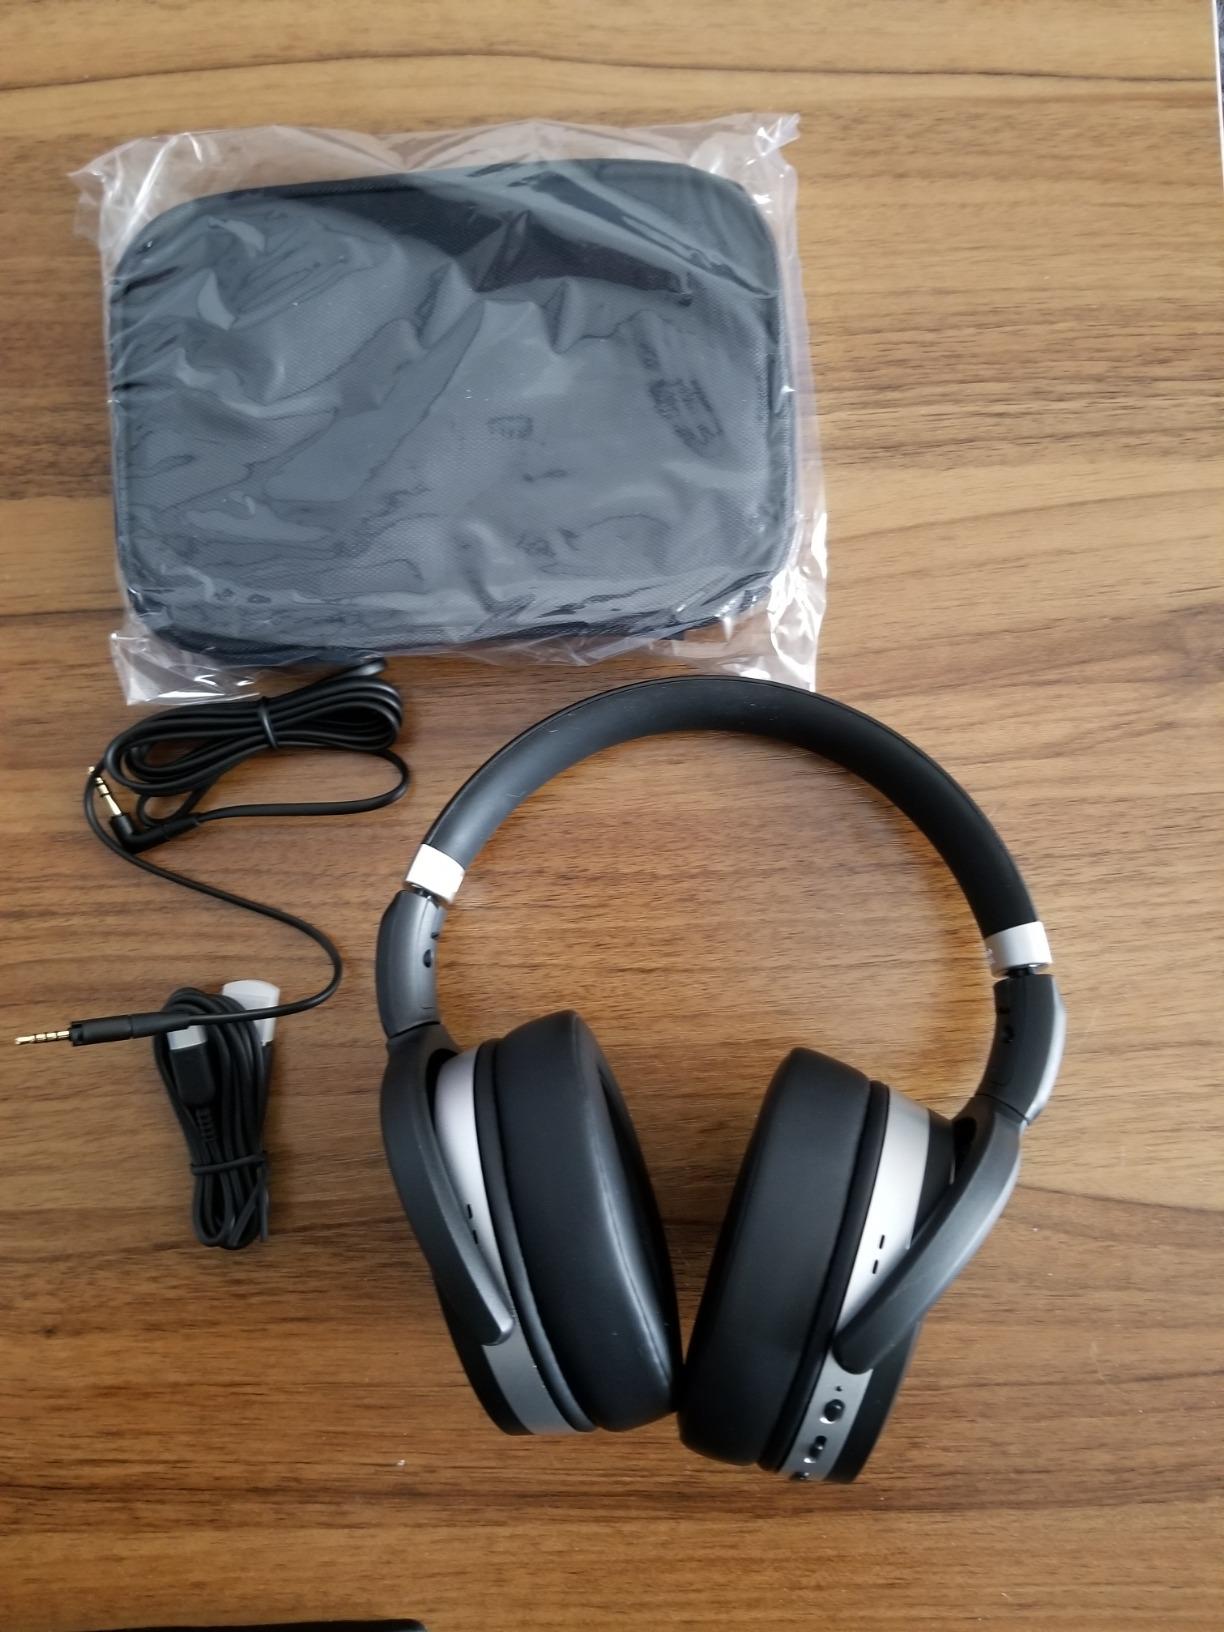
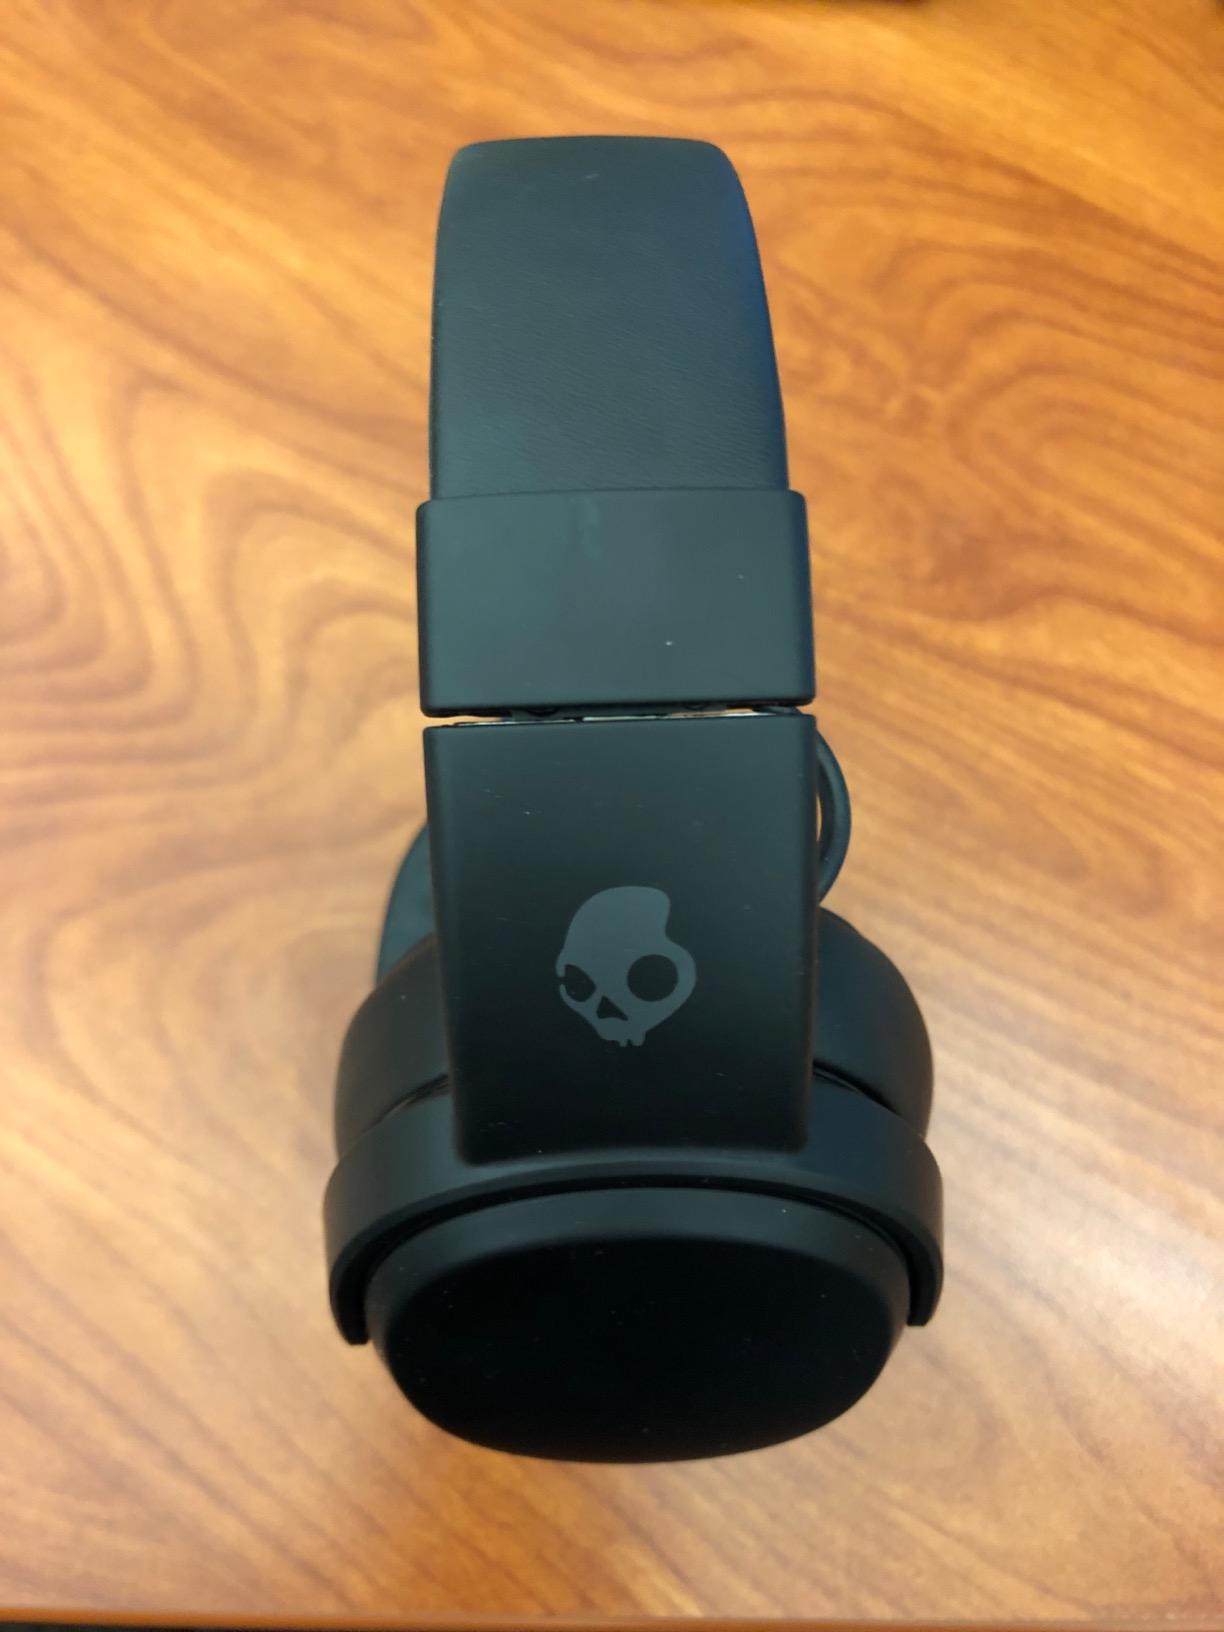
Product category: headphones
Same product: no